Rodney Stone

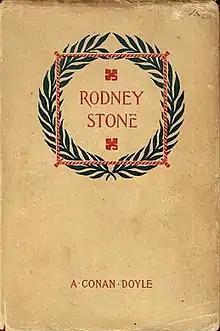
First US edition(publ. D. Appleton and Company)

Rodney Stone is a Gothic mystery and boxing novel by Scottish writer Sir Arthur Conan Doyle first published in 1896.